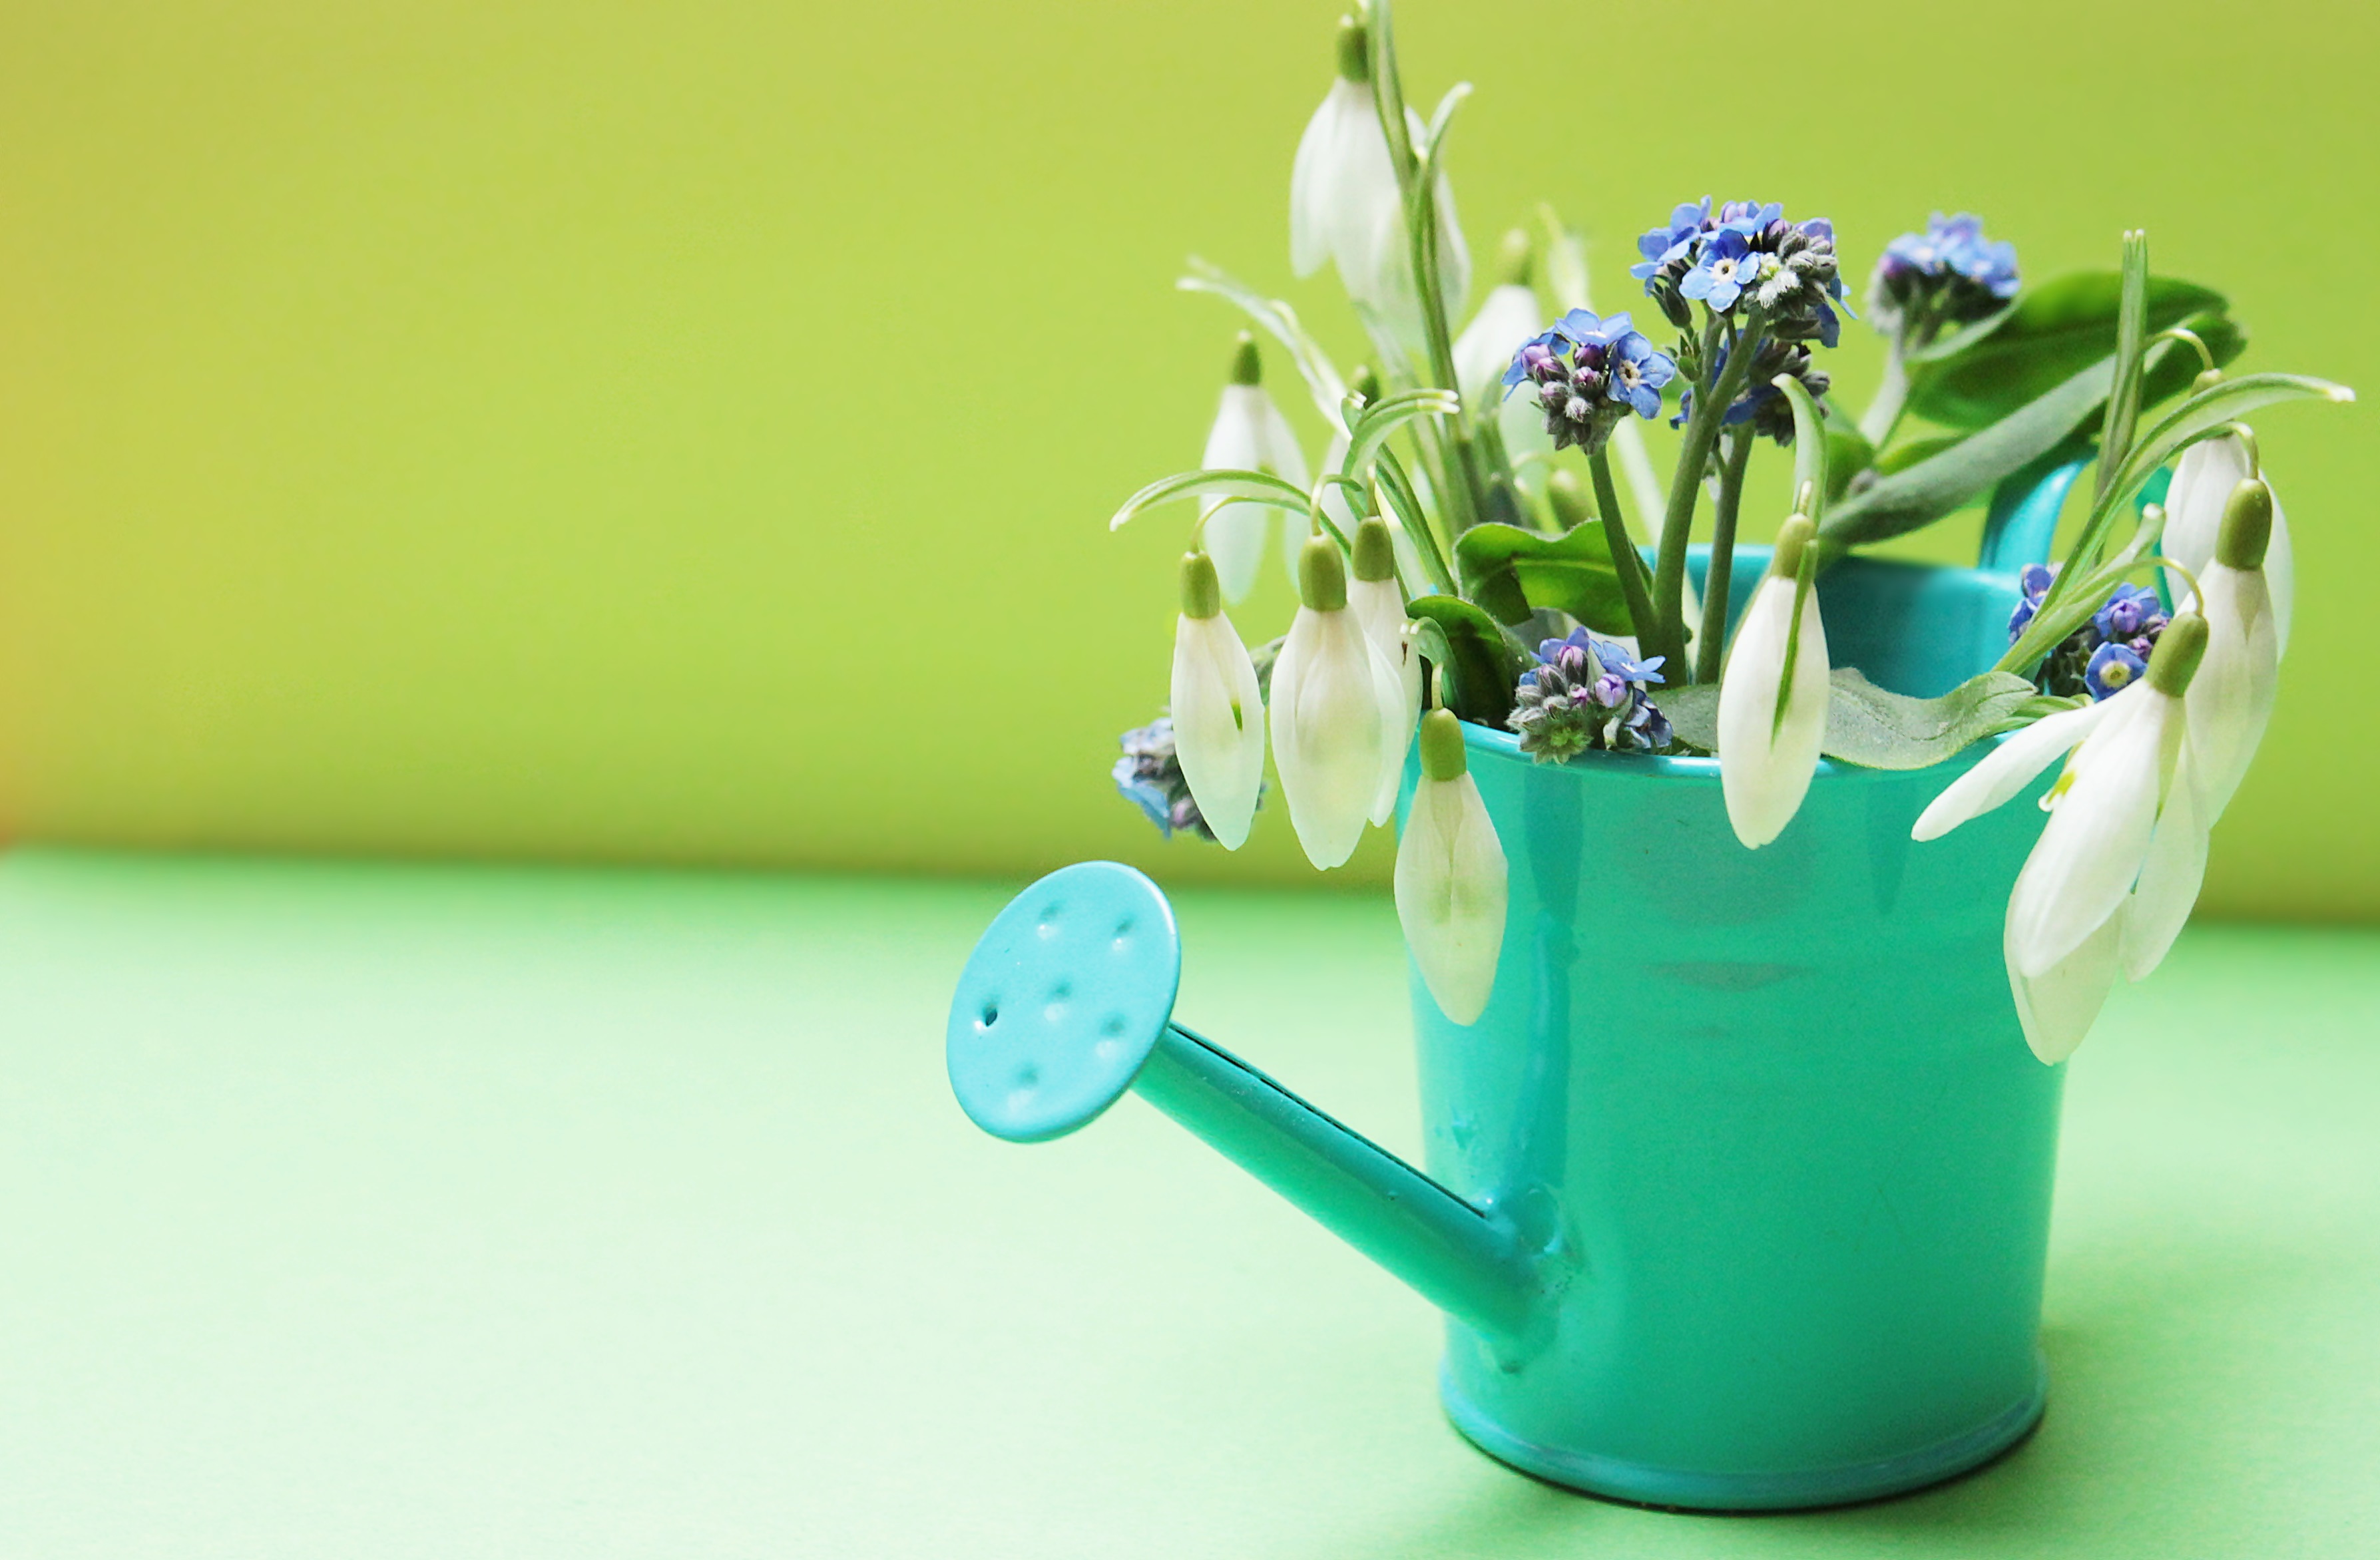
white, flower, bloom, vase, decoration, spring, green, color, blue, colorful, yellow, flora, still life, map, thank you, deco, flowers, floral greeting, forget me not, art, postcard, beautiful, snowdrop, petrol, birthday, tender, greeting, greeting card, spring flowers, early bloomer, galanthus, spring awakening, fr hlingsanfang, signs of spring, watering can, snowdrop spring